Monarchy in the Canadian provinces

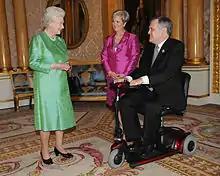
Lieutenant Governor of Ontario David Onley and his wife meet with Queen Elizabeth II before an audience with the monarch at Buckingham Palace, 2008

The monarchy of Canada forms the core of each Canadian provincial jurisdiction's Westminster-style parliamentary democracy, being the foundation of the executive, legislative, and judicial branches of government in each province. The monarchy has been headed since September 8, 2022 by King Charles III who as sovereign is shared equally with both the Commonwealth realms and the Canadian federal entity. He, his consort, and other members of the Canadian royal family undertake various public and private functions across the country. He is the only member of the royal family with any constitutional role.